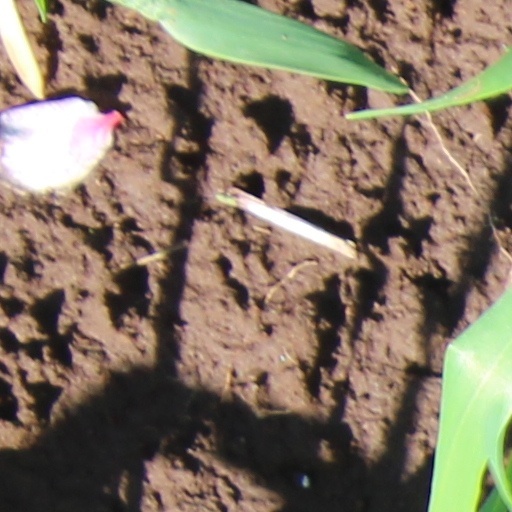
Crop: wheat